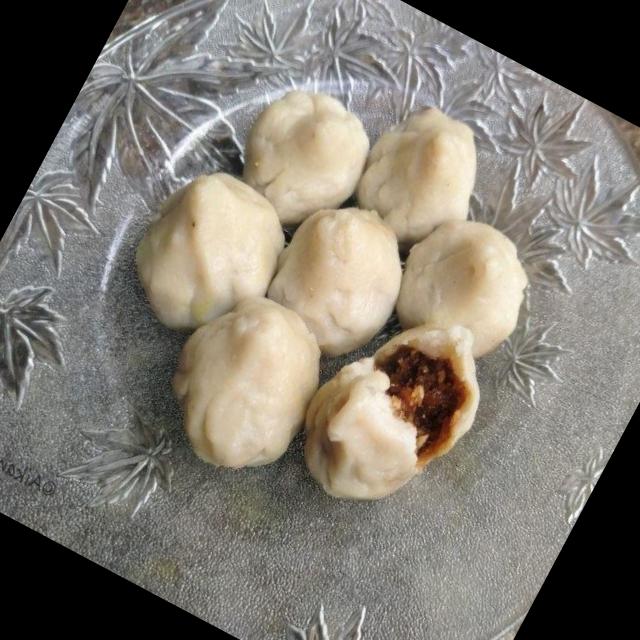
Dish: modak